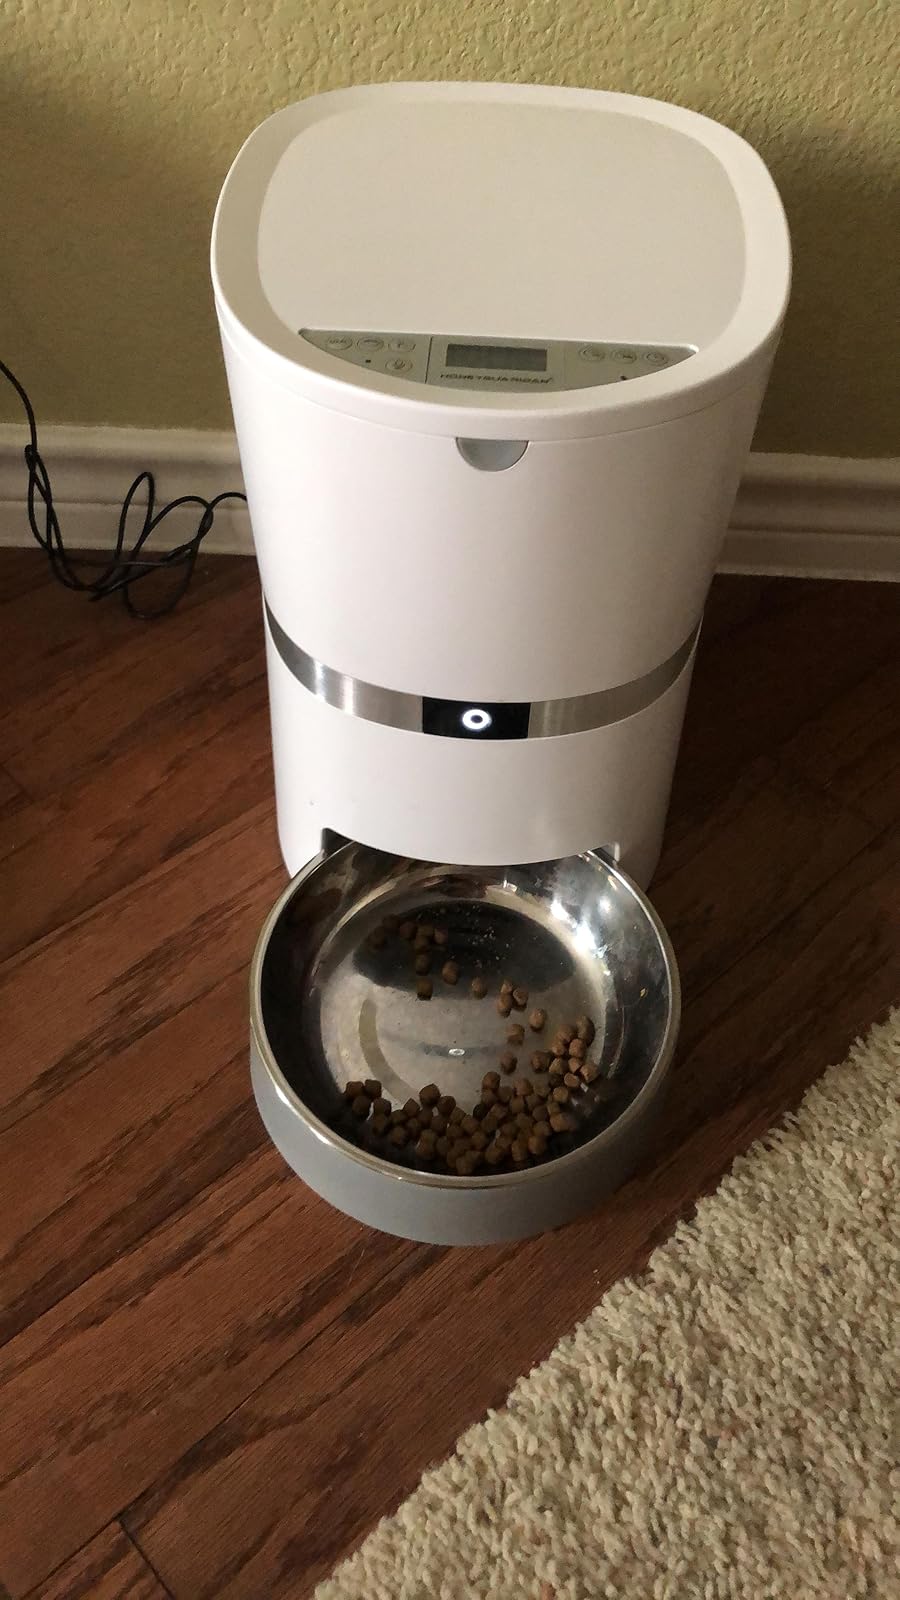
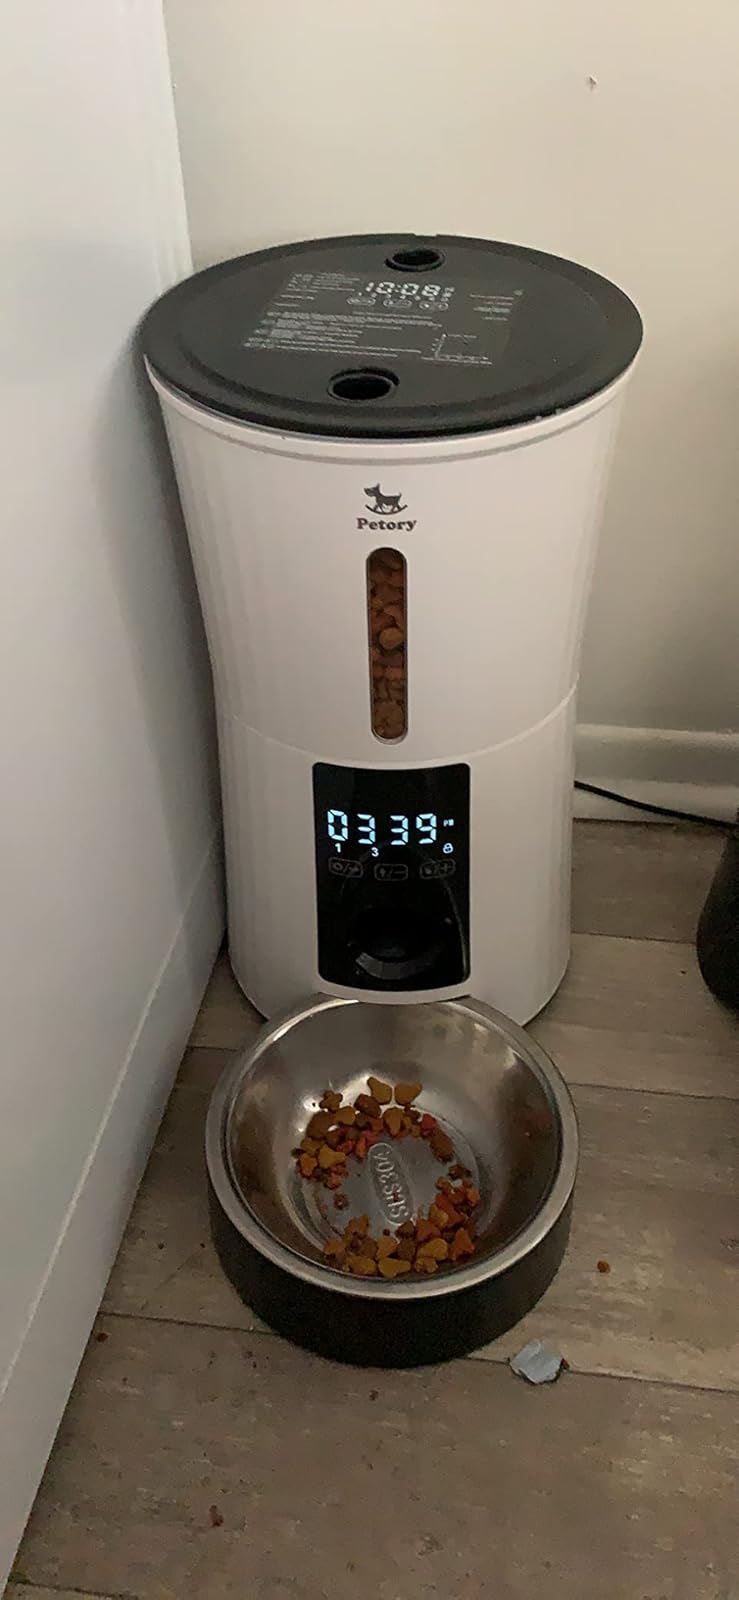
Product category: items_feeder
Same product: no